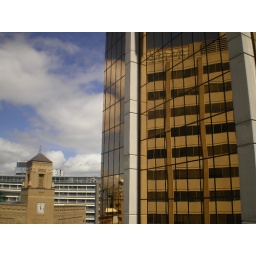
Civic building and reflections in the opposite windows from my room